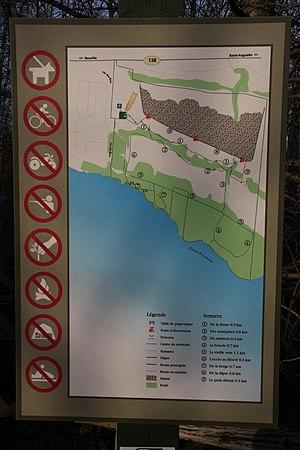
Carte de la Réserve naturelle du Marais-Léon-Provancher, Québec, Canada
La Réserve naturelle du Marais-Léon-Provancher est une aire protégée de 125 hectares située sur la rive nord du Fleuve Saint-Laurent, quelques kilomètres à l’ouest de la ville de Québec. Propriété de la Société Provancher, le terrain a d'abord été acquis par la Fondation de la faune du Québec en 1988 avant d’être légué à la société en 1996.